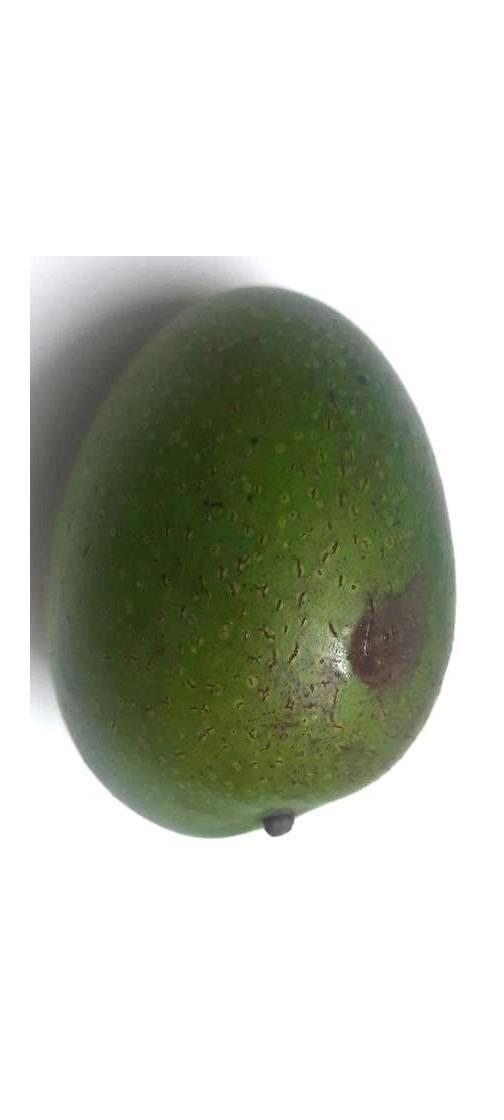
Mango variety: Ashshina Zhinuk